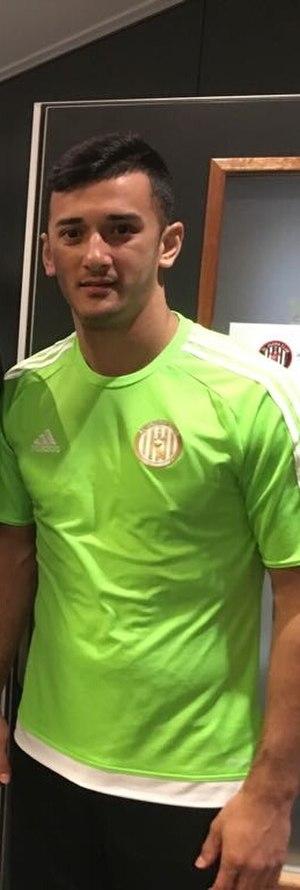
Sardor Rashidov Ikhtiyorovitch, né le 14 juin 1991 à Djizak, est un footballeur international ouzbek qui évolue comme milieu offensif au Qatar SC.